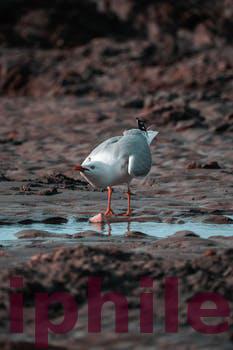
Label: Watermark